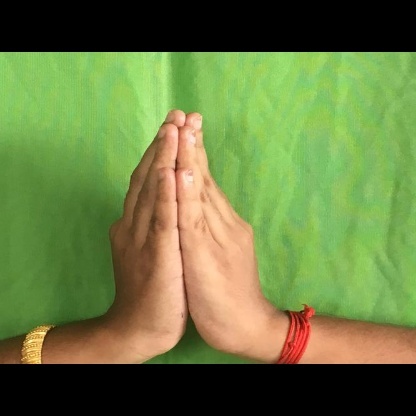
Mudra: Anjali